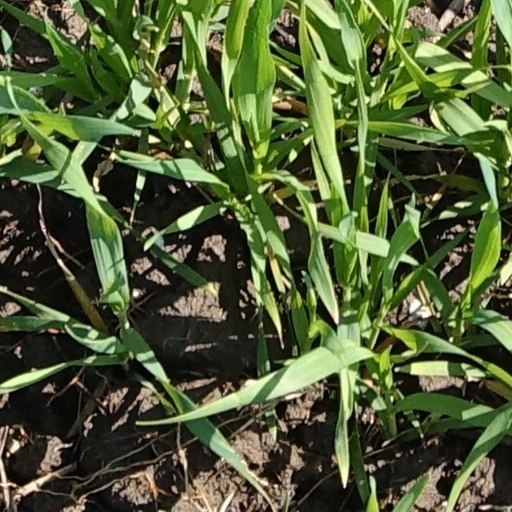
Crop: wheat